List of international prime ministerial trips made by Nikola Gruevski

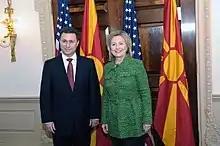
Gruevski and U.S. Secretary of State Hillary Clinton, Washington, D.C., 16 February 2011

This is a list of state visits made by Nikola Gruevski, the Prime Minister of Macedonia from 2006 to 2016.